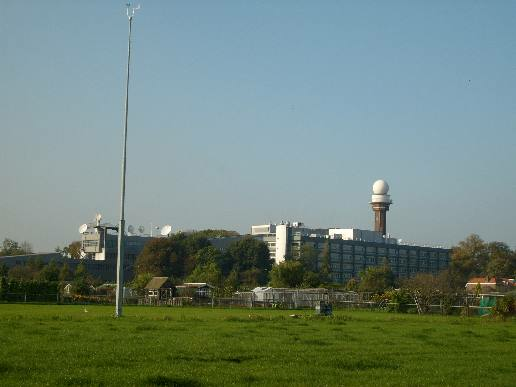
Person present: No